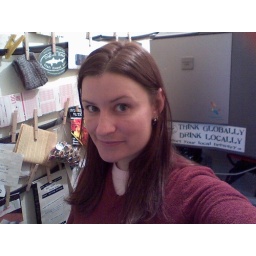
in my desk cubbie at home